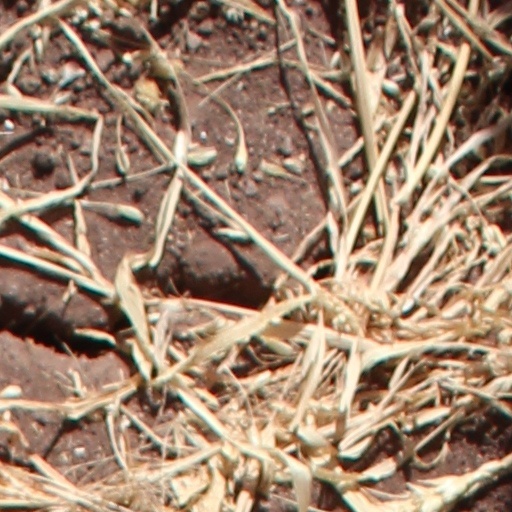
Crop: wheat